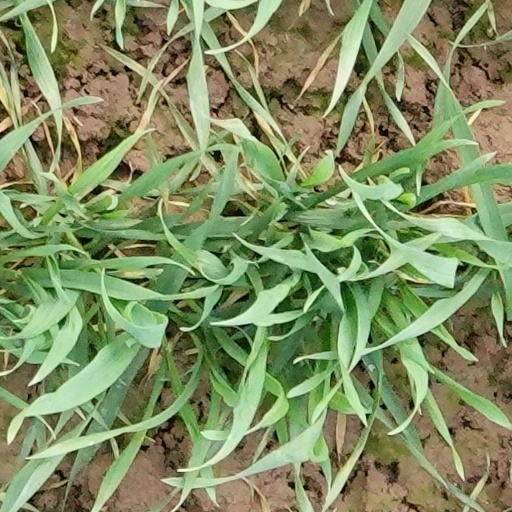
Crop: wheat